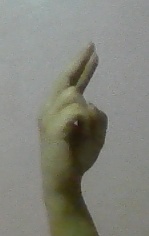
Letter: zay